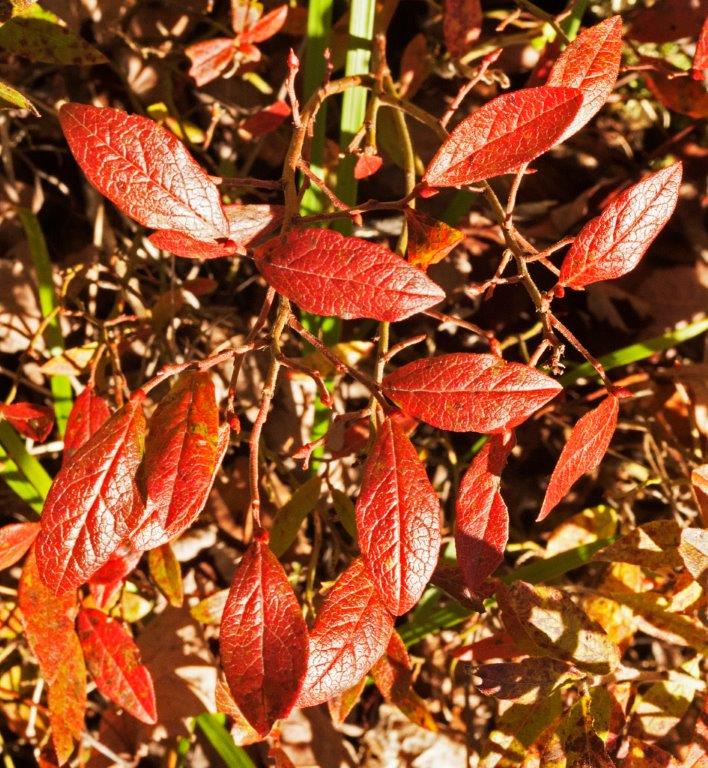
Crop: blueberry
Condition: healthy